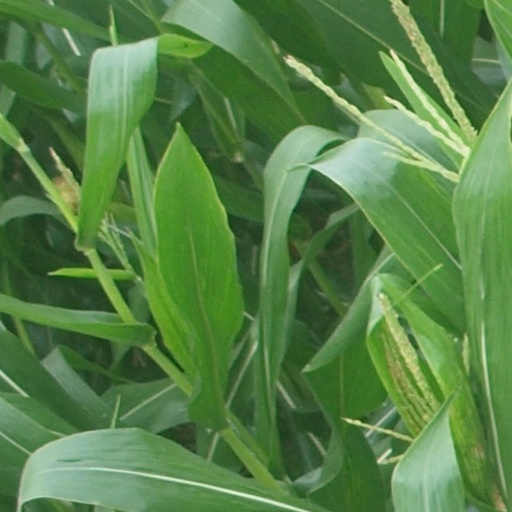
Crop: maize; corn